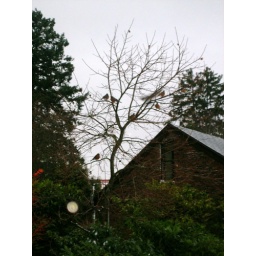
Robins sitting in a tree